Aichtal

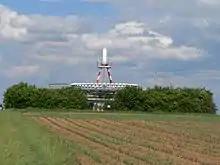

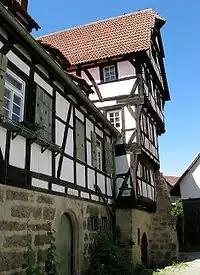
half-timbered house from the 15th century in the Burgstraße

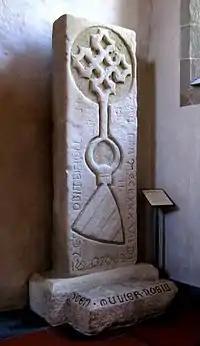
Gravestone of the town founder Diepold von Bernhausen († 1286) in the Grötzinger town church

Since the town of Grötzingen has been spared major destruction in the past, several half-timbered houses from the 15th and 16th century have been preserved. Among the sights are the building Hindenburgstraße 17 from 1558 on the market place, which served as a schoolhouse from 1738 to 1820 and is used today as a Protestant parish hall, as well as the parsonage from 1683. The town church, which was built around 1460 as a gothic new building of a much older church, was strongly changed in the 19th and 20th century. The town founder Diepold von Bernhausen, who died in 1286 near Hedelfingen in the battle against Württemberg, was buried in the Romanesque predecessor church. Only remnants of the town wall, which was demolished at the beginning of the 19th century and had twelve towers and three gates, have been preserved. From 1968 onwards, parts of it - including the prison and powder tower - were rebuilt.